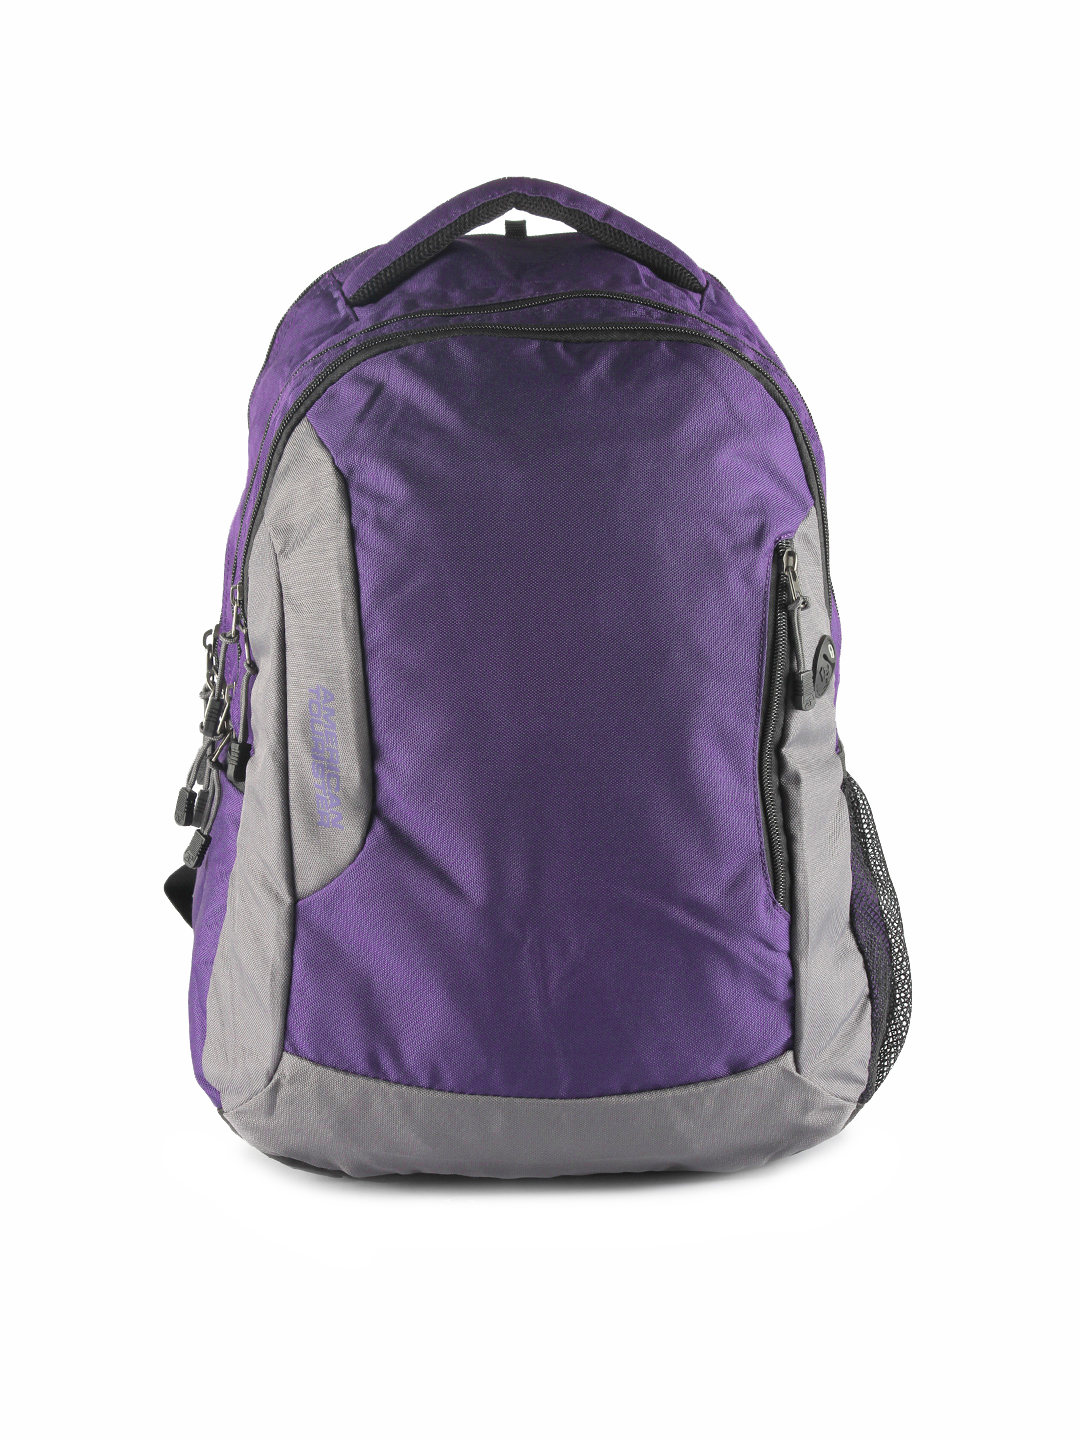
American Tourister Unisex Casual Purple Backpack
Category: Accessories / Bags / Backpacks
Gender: Unisex
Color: Purple
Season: Winter 2015
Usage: Casual